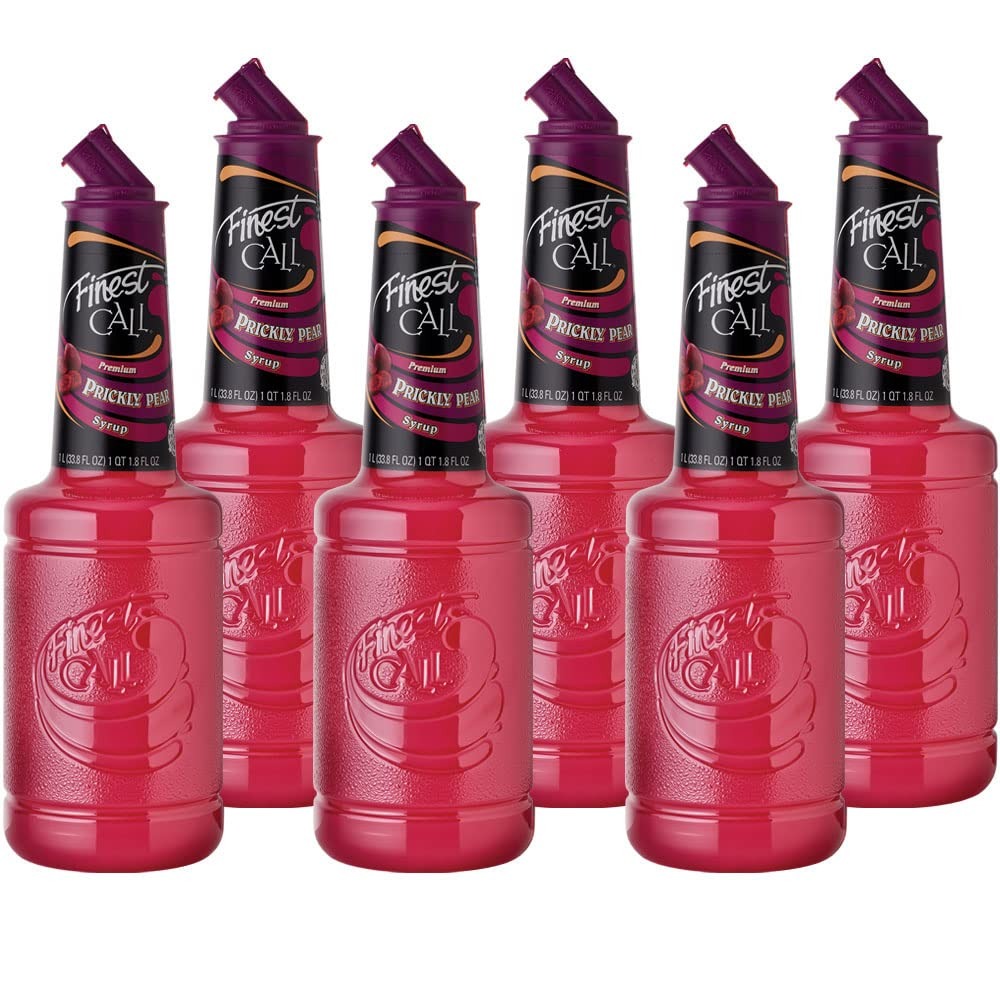
Item Name: Finest Call Premium Prickly Pear Syrup Drink Mix, 1 Liter Bottle (33.8 Fl Oz), Pack of 6
Bullet Point 1: ONLY THE BEST: Sweet, mild, juicy, refreshing pear and cactus fruit. Prickly Pear has a flavor profile that is both universally agreeable and yet unique and distinctive
Bullet Point 2: PERFECT POUR: Features the patented Finest Call packaging with a new dispensing closure "bartender designed" specifically for precise, high speed pour applications
Bullet Point 3: CONSISTENT & STABLE: 100% consistent flavor and yield
Bullet Point 4: WHAT THE PROS USE: Finest Call Cocktail Mixes are the highest quality, most bartender-friendly mixes in the world
Bullet Point 5: PERFECTLY PACKAGED: 6-pack of bottles come boxed for safe shipping
Product Description: The Finest Call Specialty Syrup Collection is comprised of high quality, neutral and fruit syrups designed to add the perfect touch of color, flavor, sweetness or tartness to today's most popular cocktails.<br><br>This desert fruit, native to the southwest United States and Mexico, plays the starring role in Finest Call Premium Prickly Pear Syrup. Its brilliant color is as authentic as the slightly tart flavor it adds to your margaritas.<br><br>Includes a 6-pack of Finest Call Premium Prickly Pear Syrup Drink Mix boxed for safe shipping.
Value: 202.8
Unit: Fl Oz

Price: 15.5